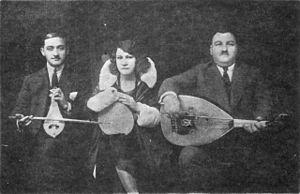
Le rebétiko est une forme de musique populaire grecque apparue dans les années 1920, à la suite de l'arrivée de vagues migratoires, principalement grecques, expulsées d'Asie mineure.
Roza Eskenazy était une célèbre chanteuse grecque romaniote et constantinopolitaine de rebetiko, de musique grecque traditionnelle d'Asie mineure et de chansons folkloriques. Sa carrière discographique et sur scène s'est étendue de la fin des années 1920 jusqu'aux années 1970. Elle fut surnommée la « reine du rebetiko ».